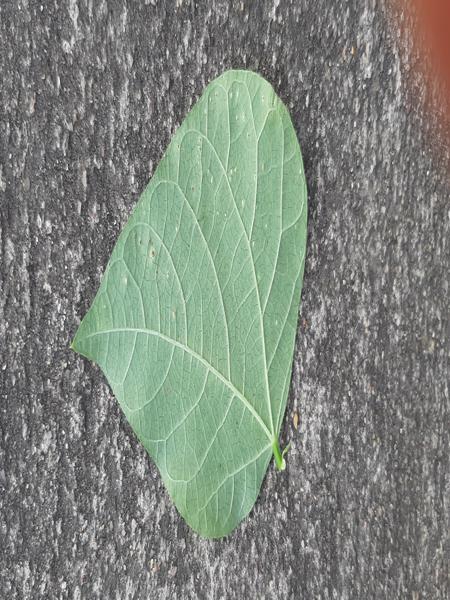
Plant: Beans